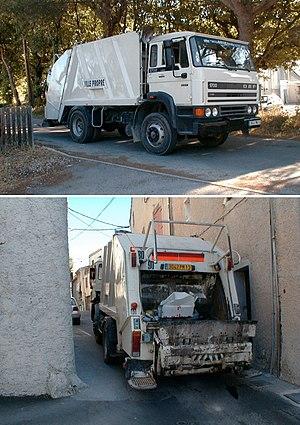
Eguilles 13510
Une benne à ordures ménagères est un caisson où l'on place les ordures ménagères et est aussi utilisé pour le transport de celles-ci. Par extension, elle signifie aussi le véhicule, normalement un camion, qui ramasse et transporte les ordures à la décharge. Le camion à ordures ou camion poubelle est donc un véhicule spécifiquement conçu pour la collecte et le transport mécanique des ordures ménagères et des déchets volumineux. Il s'agit d'un des principaux outils modernes au service de la collecte et du ramassage des détritus.